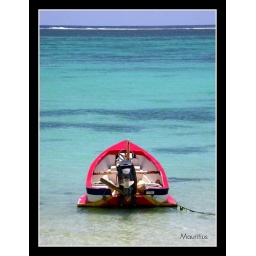
A skiing boat moored off the beach in Mauritius with the reef in the distance